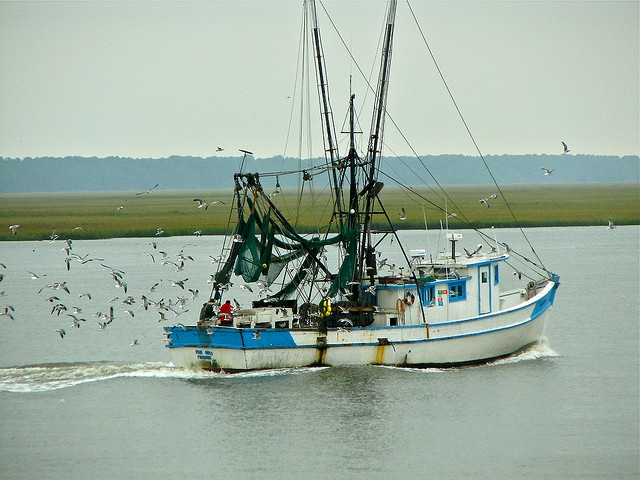
A blue and white boat traveling across a large lake.
A boat cuts through the water with birds all around it.
a blue and white boat is on the water
A flock of sea gulls hovering around a fishing boat.
A boat drifts across an ocean bay in the day